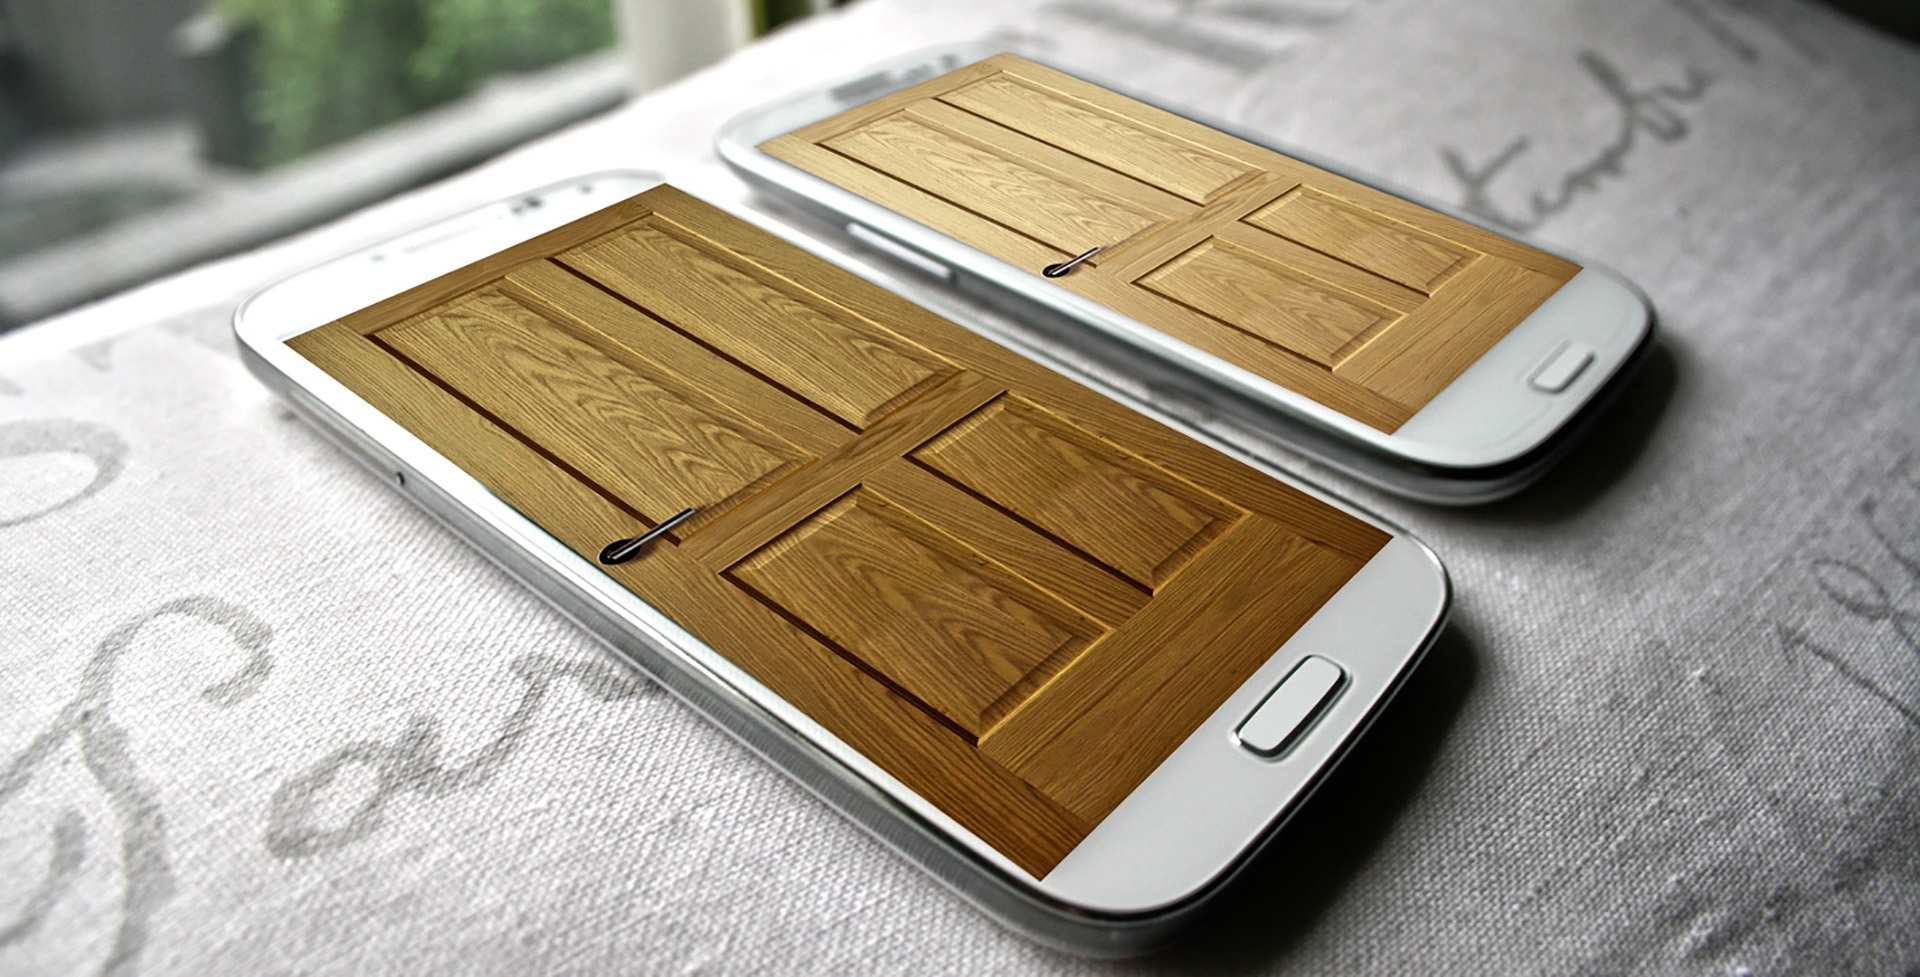
smartphone, open, equipment, phone, metal, gadget, two, door, mobile phone, brand, samsung, eye, organ, android